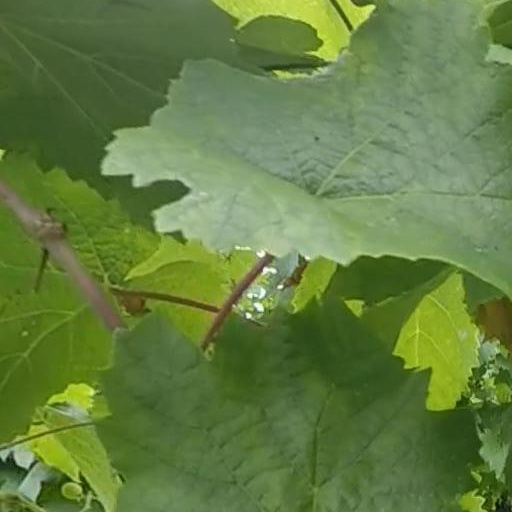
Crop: grape